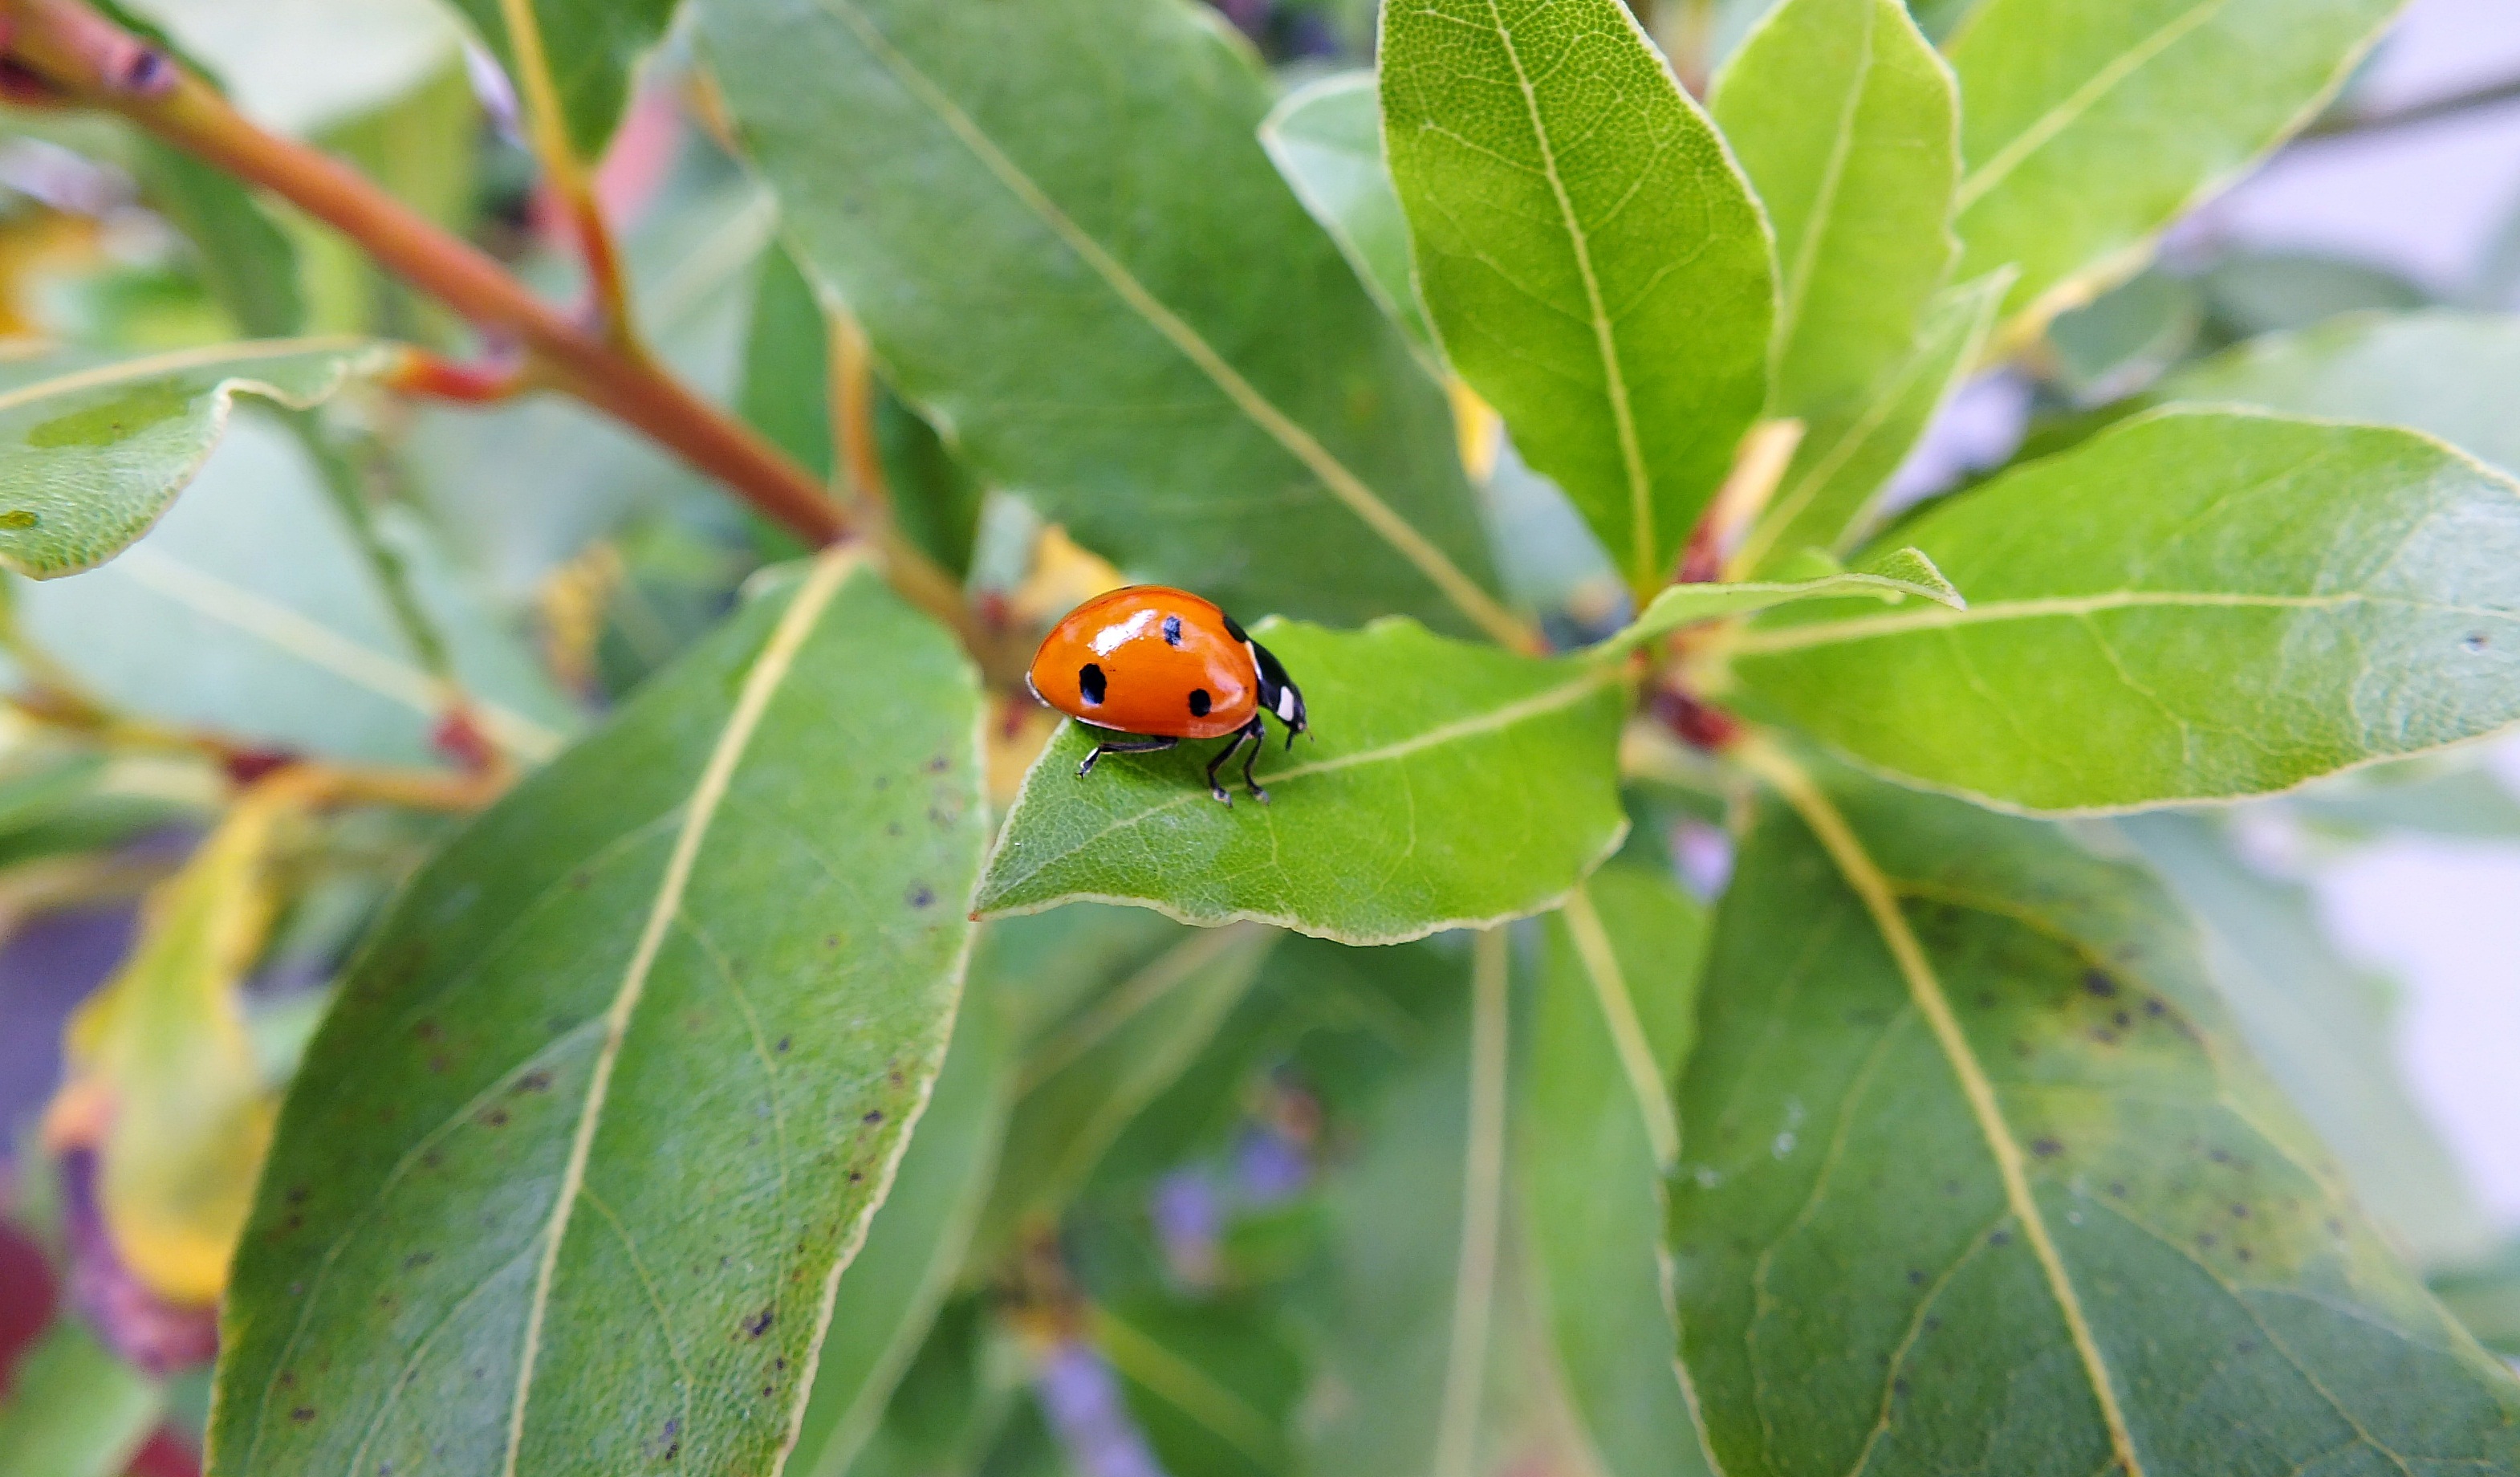
tree, nature, grass, branch, plant, leaf, flower, summer, green, produce, insect, ladybug, botany, flora, fauna, invertebrate, shrub, macro photography, flowering plant, leaf beetle, land plant